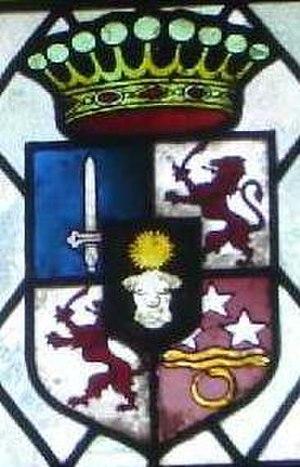
Dominique Honoré Antoine Marie, comte de Vedel, né le 2 juillet 1771 à Monaco et mort le 30 mars 1848 à Paris, est un général français de la Révolution et de l’Empire.